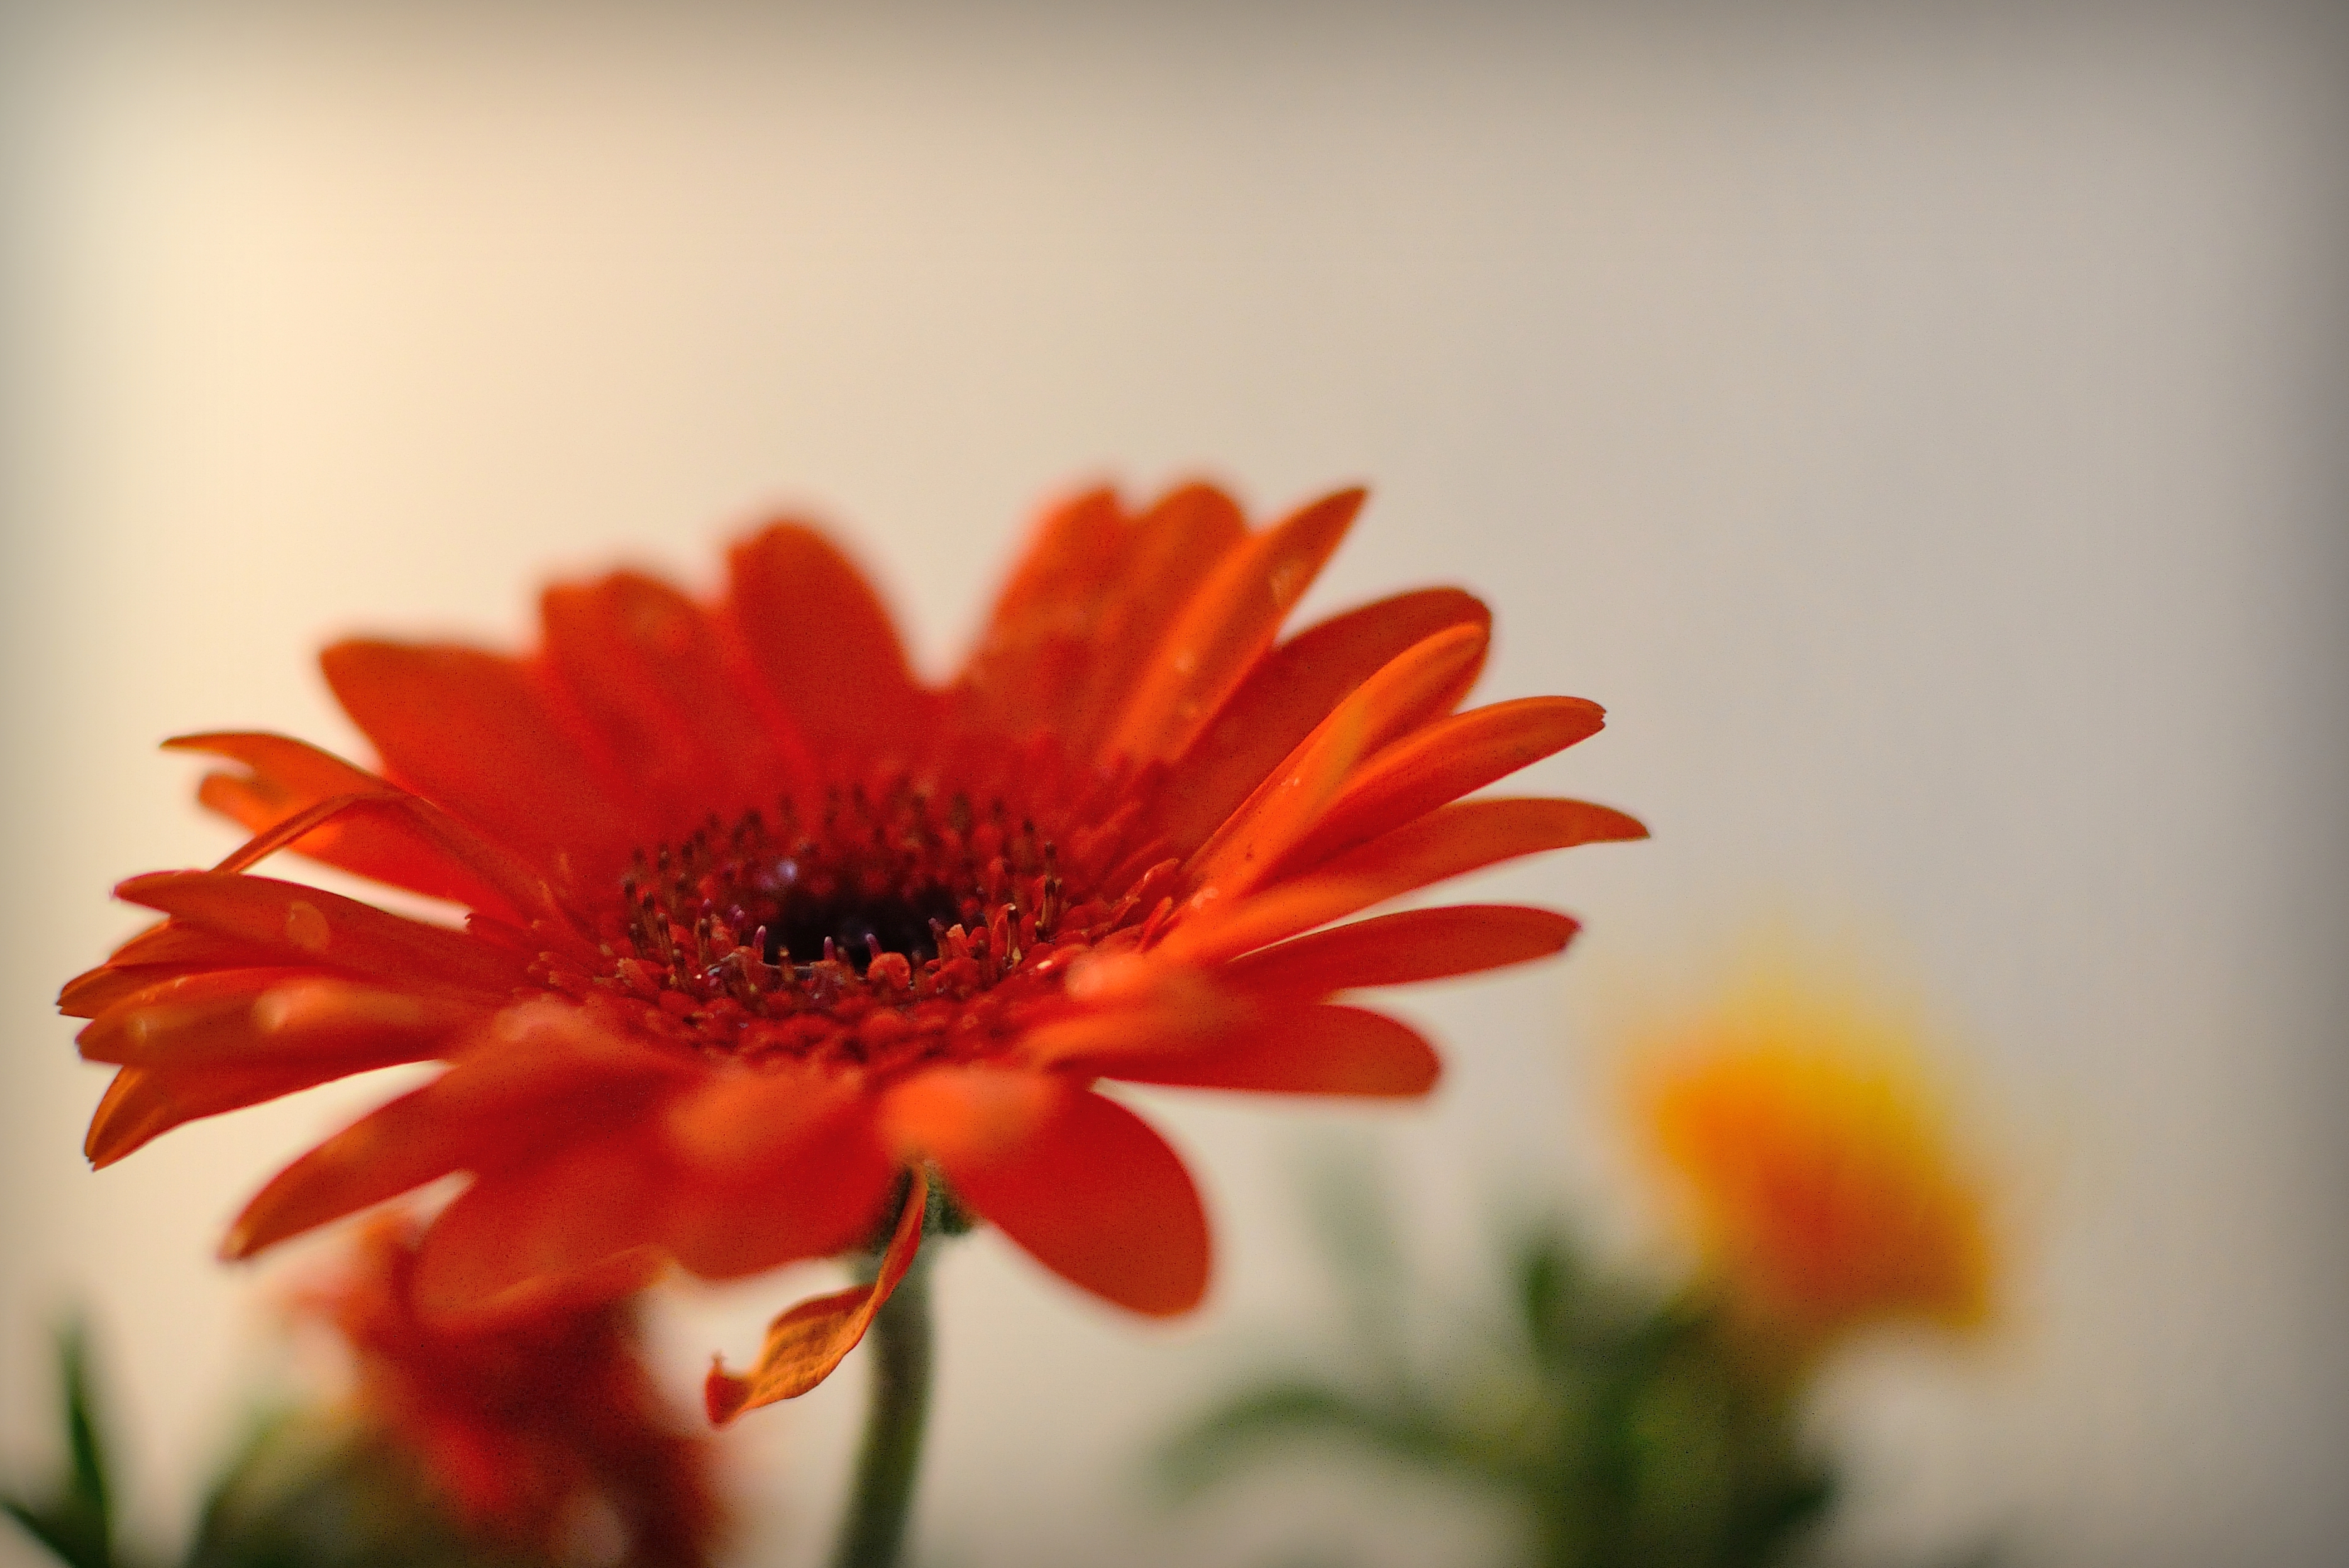
plant, photography, flower, petal, daisy, orange, red, macro, botany, yellow, flora, flowers, close up, gerbera, macro photography, flowering plant, daisy family, plant stem, land plant